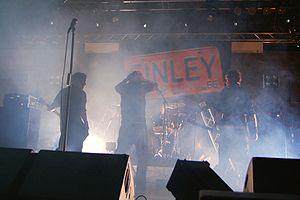
Finley est un groupe de pop punk italien, originaire de Legnano, en Lombardie. Le groupe est formé en 2002, et se compose de quatre jeunes. Le nom du groupe est dérivé de celui de Michael Finley, joueur de la NBA. Les Finley sont maintenant l'un des plus groupes populaires de la scène musicale en Italie.